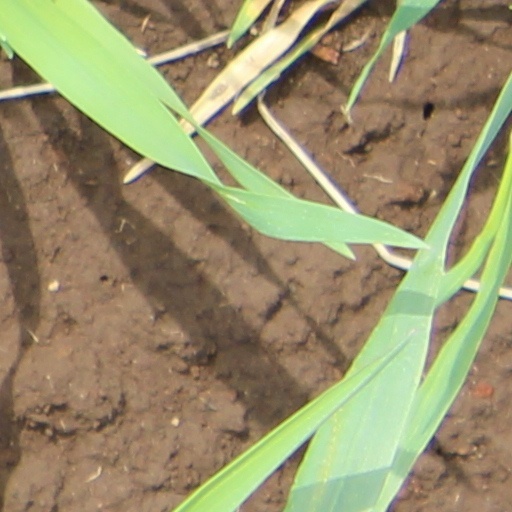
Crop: wheat